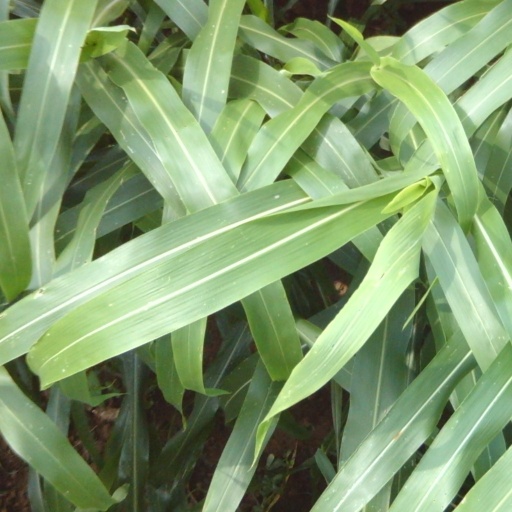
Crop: sorghum